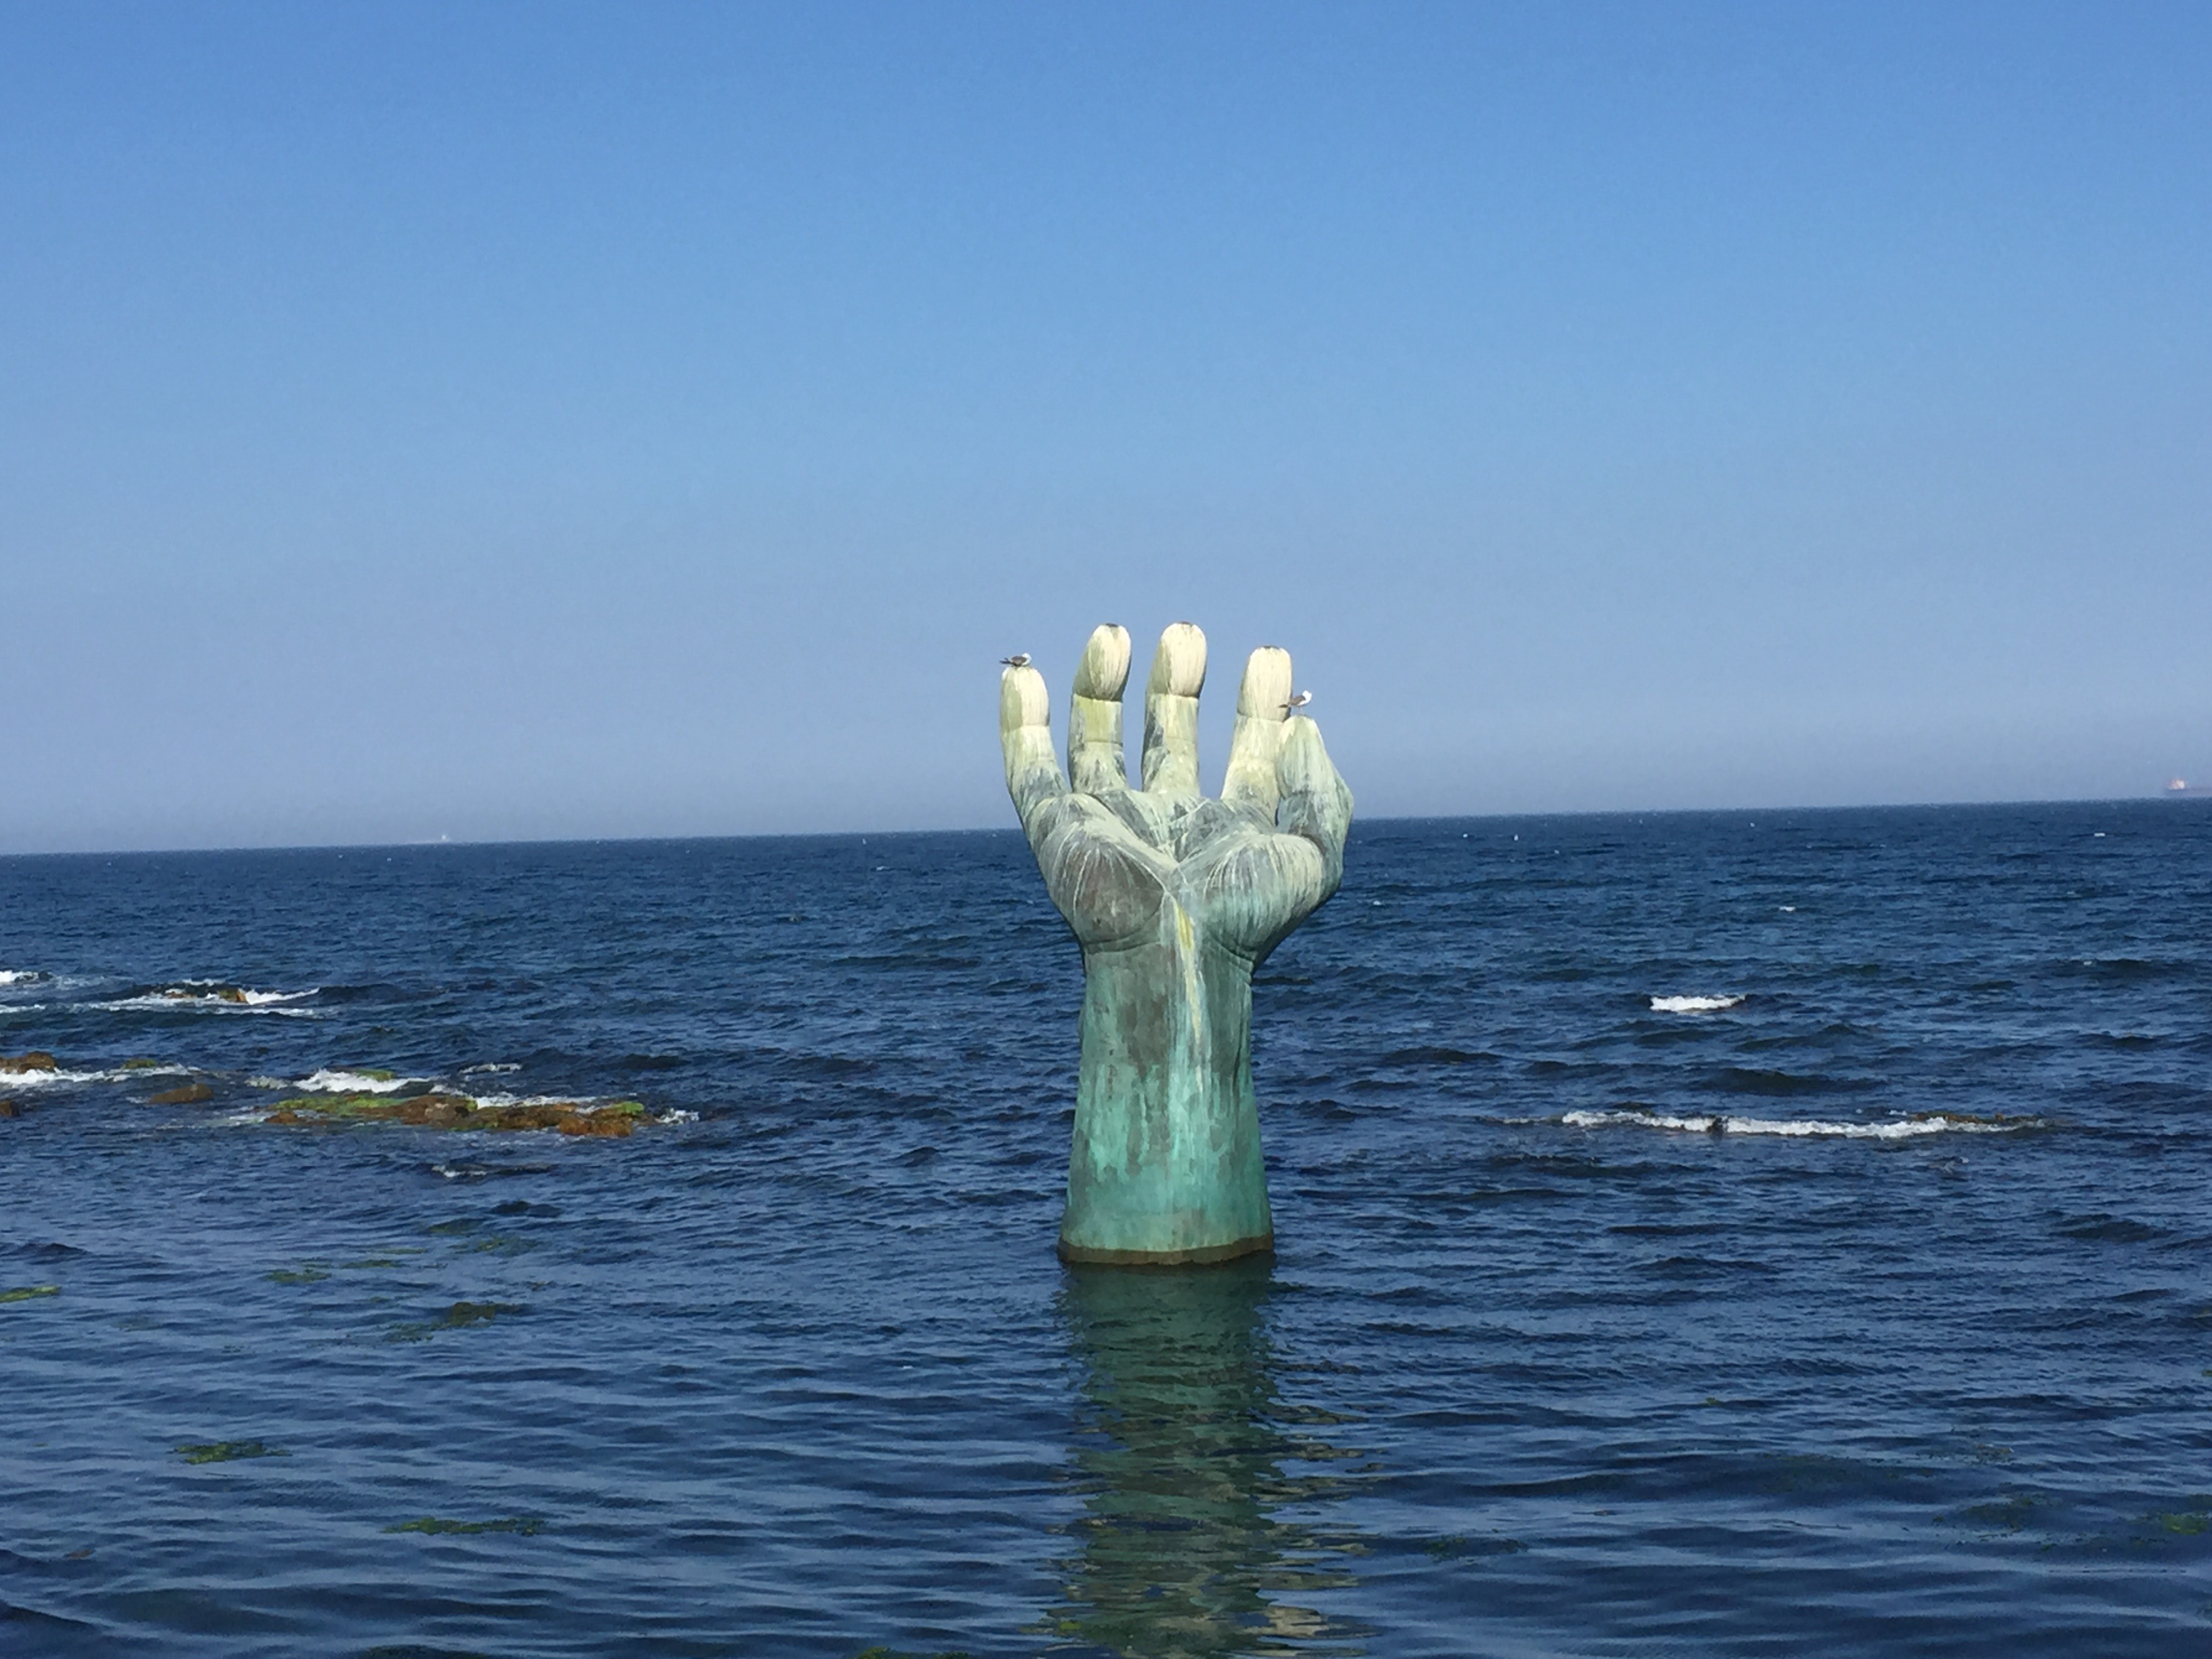
hand, sea, coast, water, nature, ocean, horizon, shore, wave, statue, reflection, terrain, sculpture, wallpapers, cape, pohang